Hautes-Pyrénées's 1st constituency

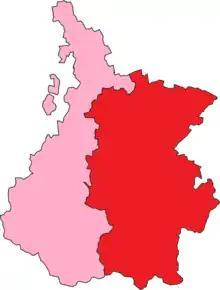
Hautes-Pyrénées in France

The 1st constituency of the Hautes-Pyrénées (French: "Première circonscription des Hautes-Pyrénées") is a French legislative constituency in the Hautes-Pyrénées "département". Like the other 576 French constituencies, it elects one MP using a two round electoral system.